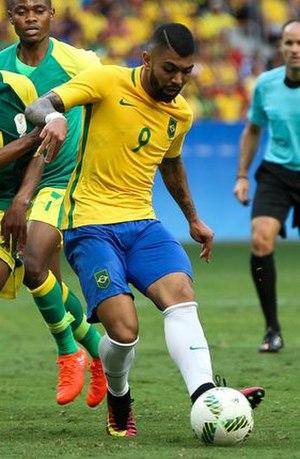
Gabriel Barbosa Almeida, plus connu comme Gabriel ou Gabigol, né le 30 août 1996 à São Bernardo do Campo, est un footballeur international brésilien. Évoluant au poste d'attaquant, il joue actuellement à Flamengo.